Lástima Que Sean Ajenas

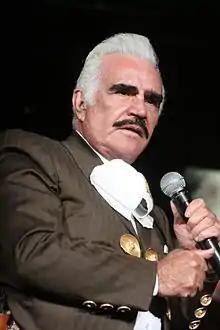
"Lástima Que Sean Ajenas" is a tribute album to Vicente Fernández (pictured 2011)

Both Pepe Aguilar and Vicente Fernández are two of Mexico’s top selling and well recognized acts of Mexican ranchera music. Fernández announced his retirement from music in February 2012. Pepe Aguilar told the Mexican newspaper, "El Informador", that he had great admiration and respect for Fernández's work. He went on to say that when Fernandez announced his retirement, it gave him the idea of recording a tribute album in honor of Fernández's work. Aguilar went on to say that Fernández was a colleague of his father, Mexican singer and actor Antonio Aguilar, and he grew up listening to his music. In an interview with Univision, Aguilar stated that his father, Antonio Aguilar, Vicente Fernández, and Javier Solis were responsible for him choosing a career in music.